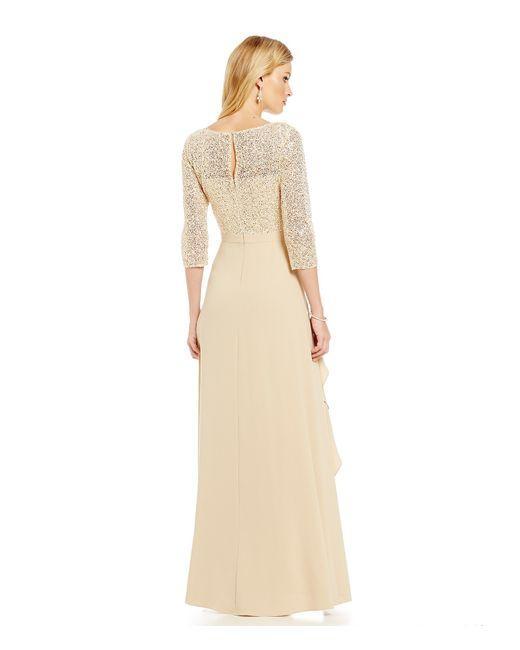
Cremefarbenes Kleid mit geprägtem Design oben